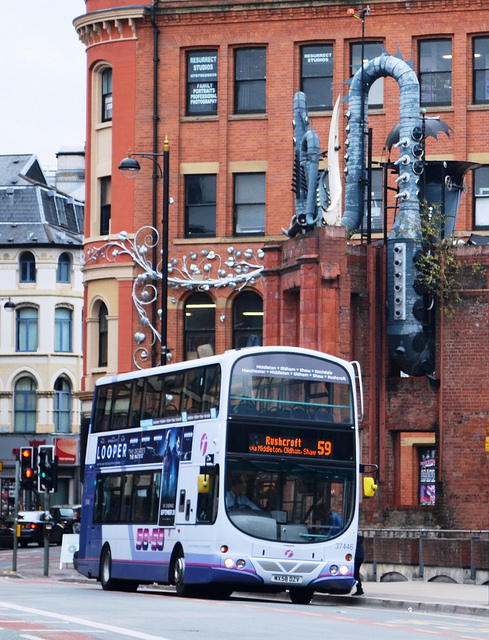
a blue and white bus is driving down the street

A large double deck bus on a street.

a white and blue double decker bus and a red building

A double-decker bus stops at a bus stop downtown.

There is a white double decked bus stopped by the sidewalk.